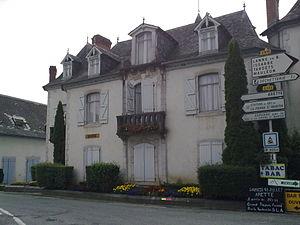
Aramits e 4 juillet 2010.
Aramits est une commune française, située dans le département des Pyrénées-Atlantiques en région Nouvelle-Aquitaine.